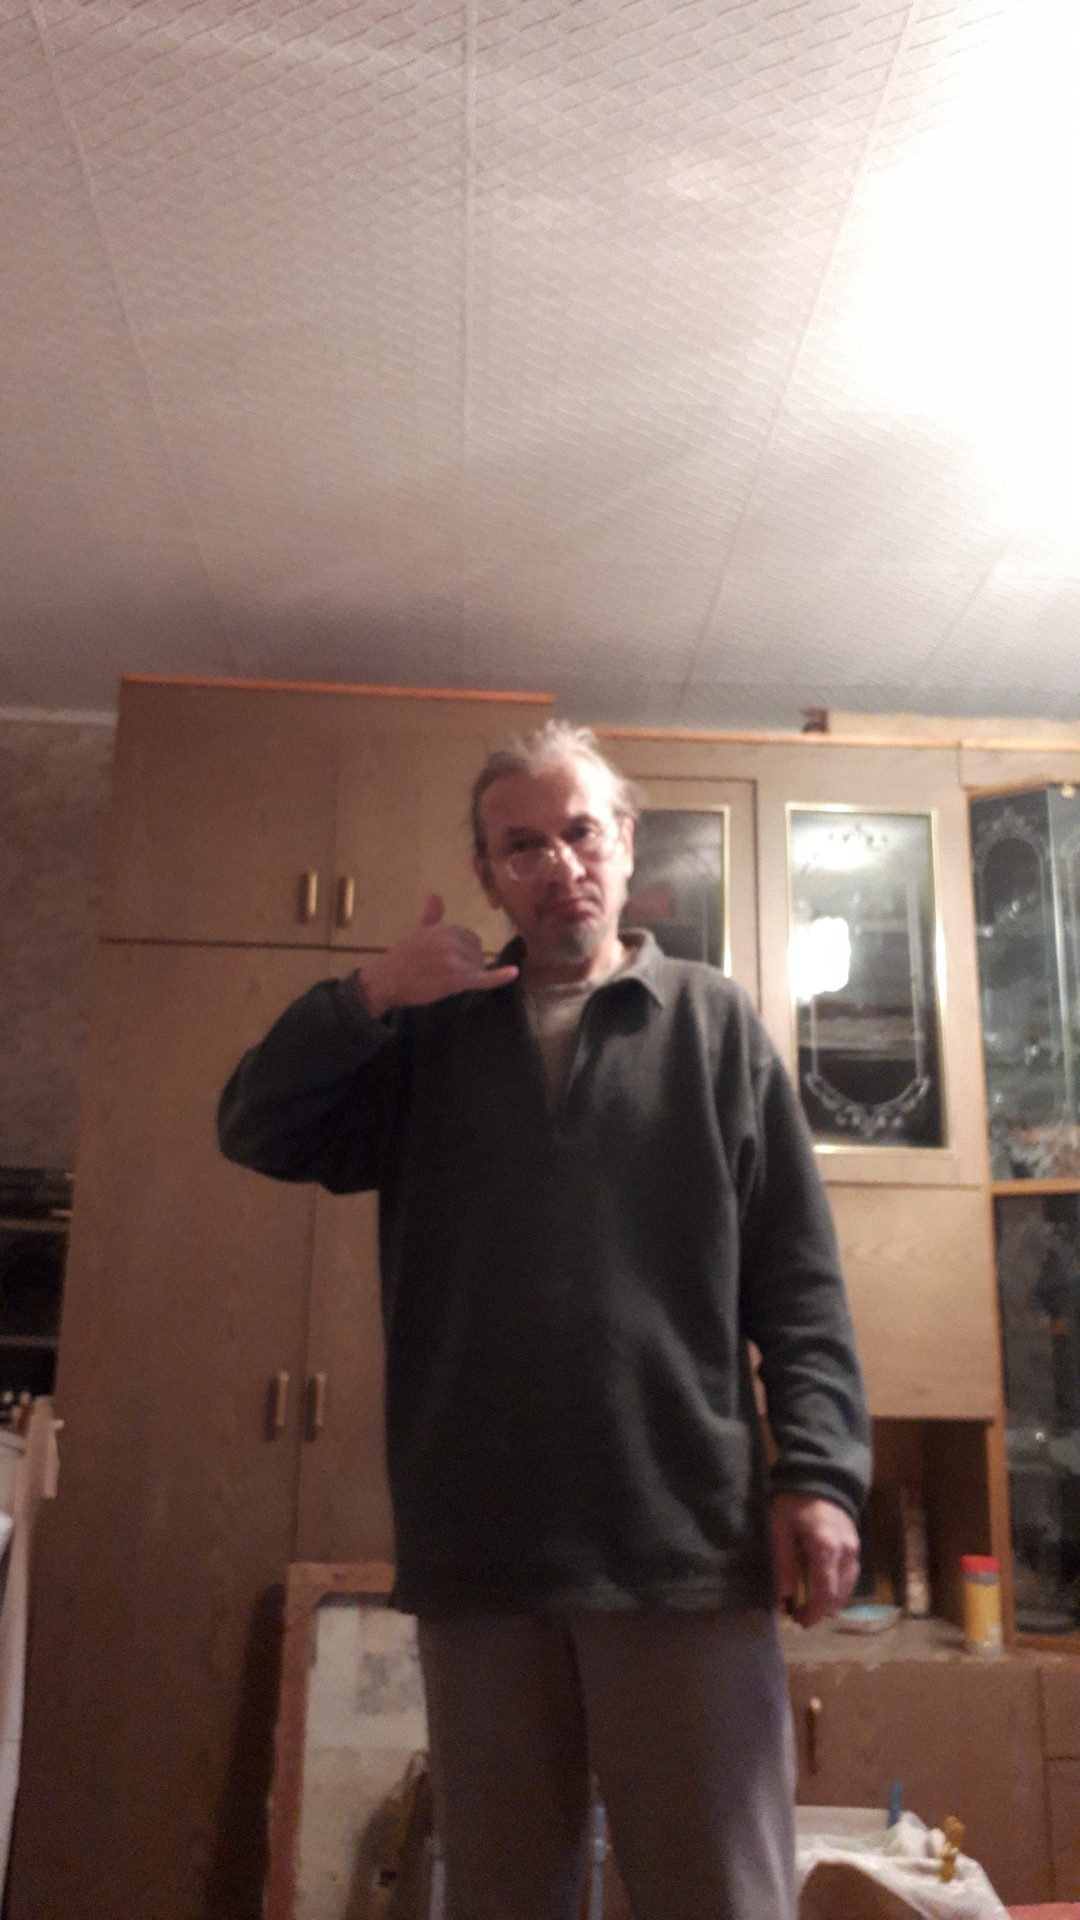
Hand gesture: call